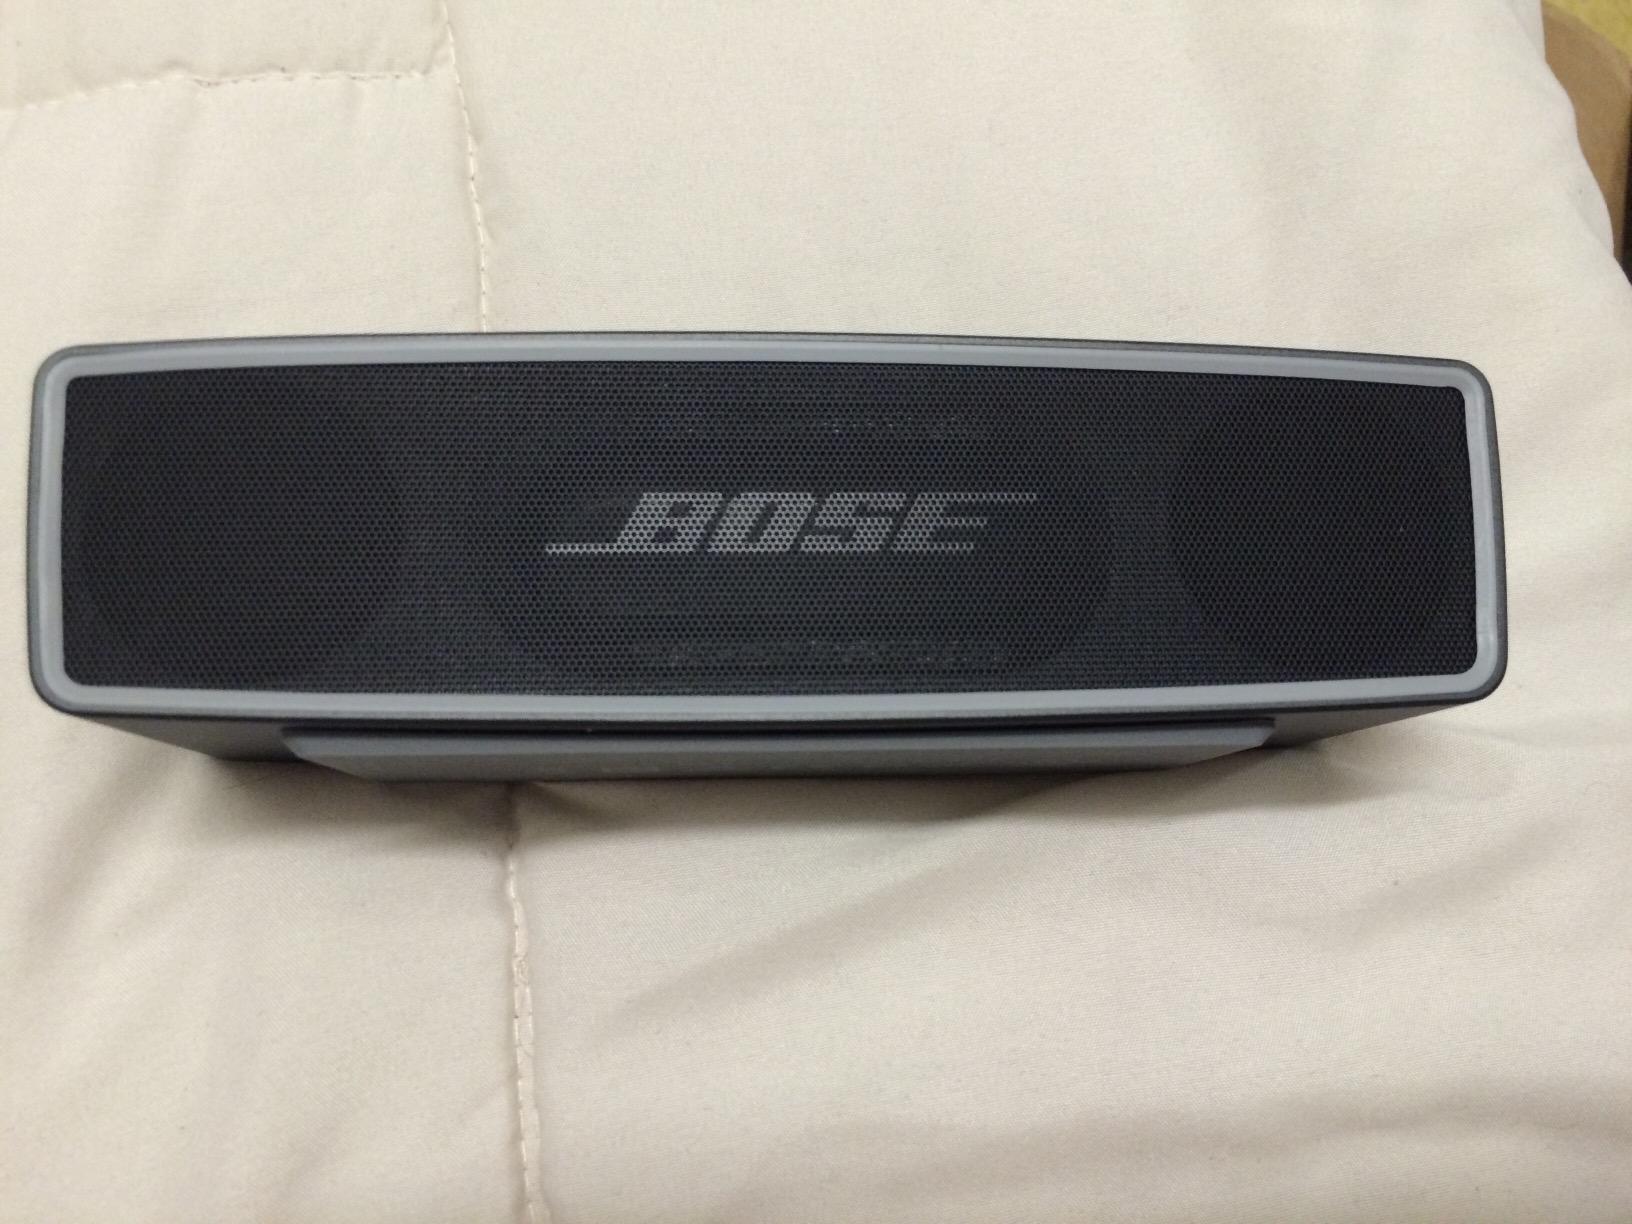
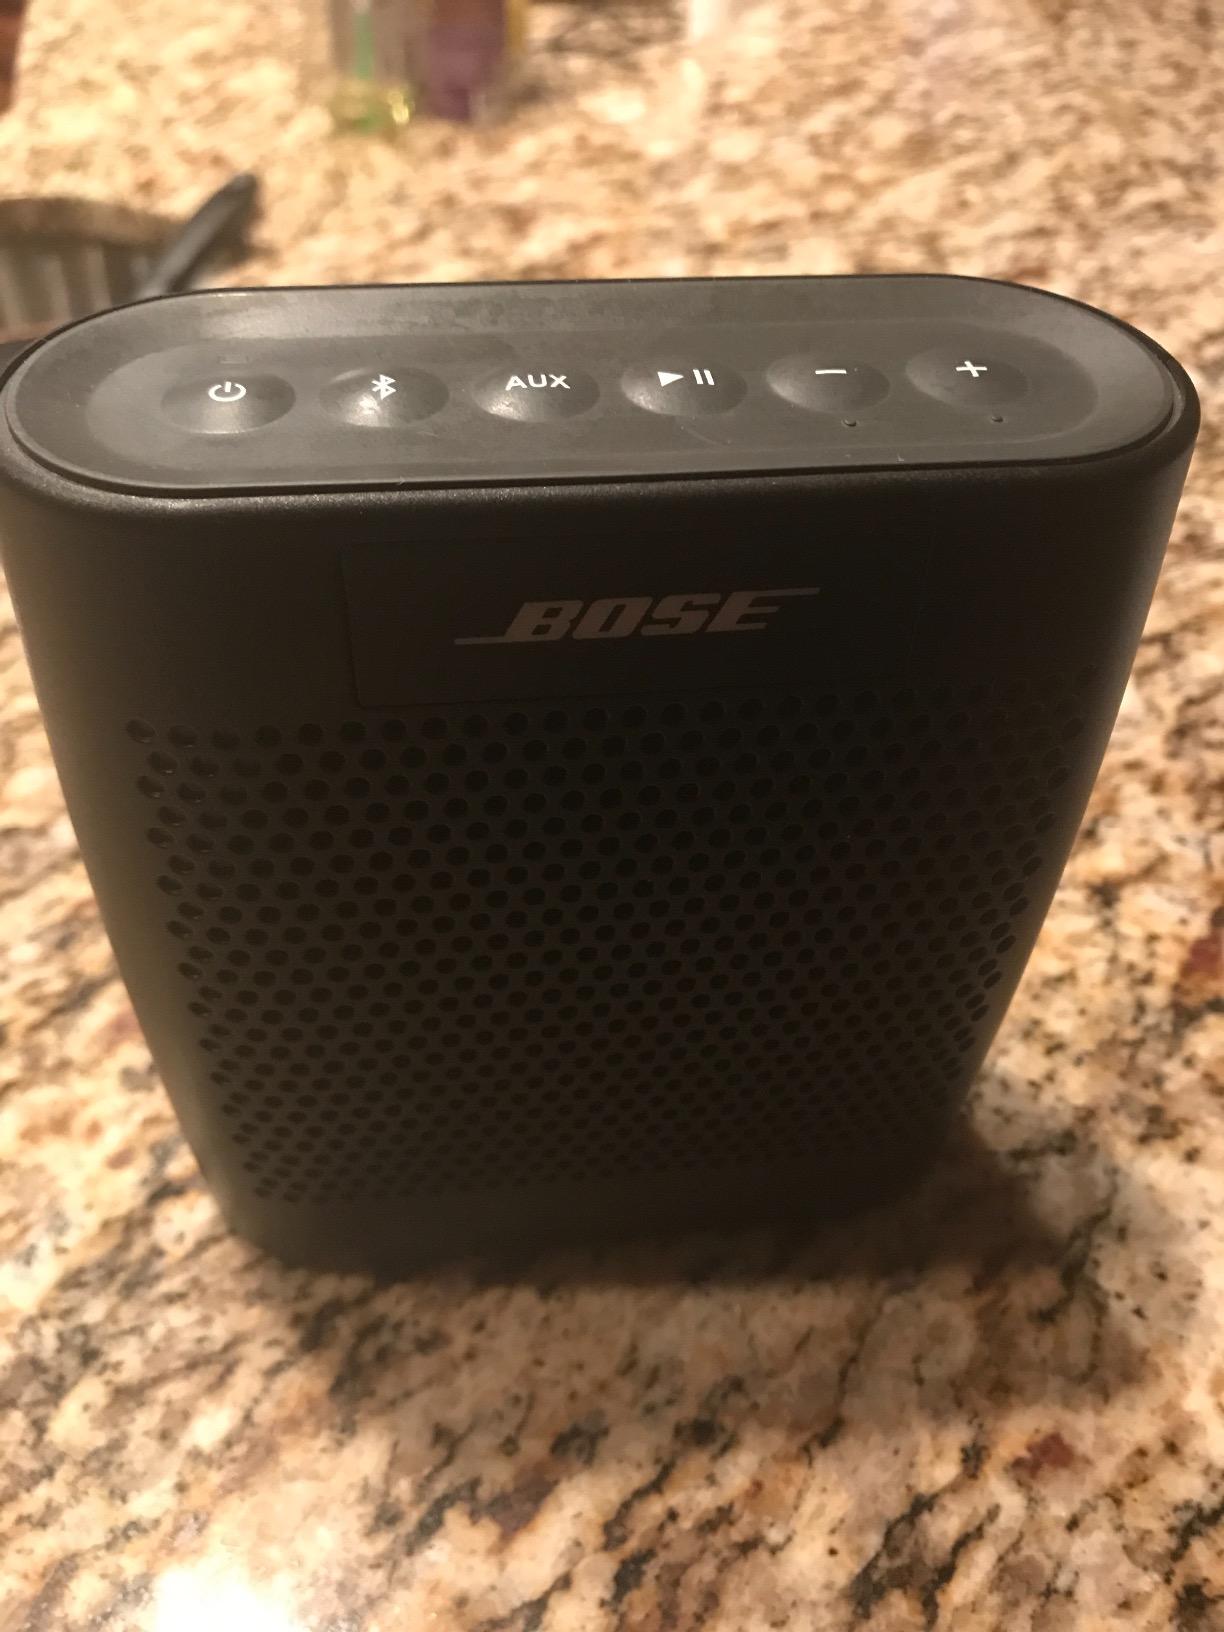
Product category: speaker
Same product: no